Stephen Reinhardt

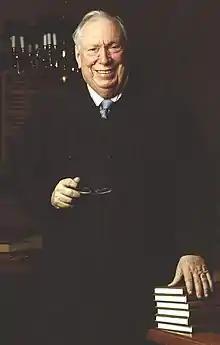

Stephen Roy Reinhardt (born Stephen Roy Shapiro; March 27, 1931 – March 29, 2018) was a United States circuit judge of the United States Court of Appeals for the Ninth Circuit, with chambers in Los Angeles, California. He was the last federal appeals court judge in active service to have been appointed to his position by President Jimmy Carter.